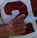
Number: 2